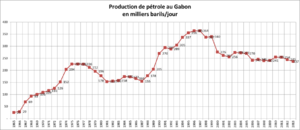
Graphique production de pétrole au Gabon entre 1965 et 2013 (milliers de barils par jour) Source
À l'époque contemporaine, l'économie du Gabon a d'abord reposé sur l'exploitation de ses richesses en bois avant de laisser une place prépondérante au pétrole et aux minerais ; cette prégnance en fait le prototype africain de l'état rentier. La baisse de la production — le pic pétrolier ayant été atteint en 1997 — et sa dépendance aux fluctuations des cours mondiaux du pétrole, du bois et du manganèse incitent le pays à tenter de diversifier son économie.